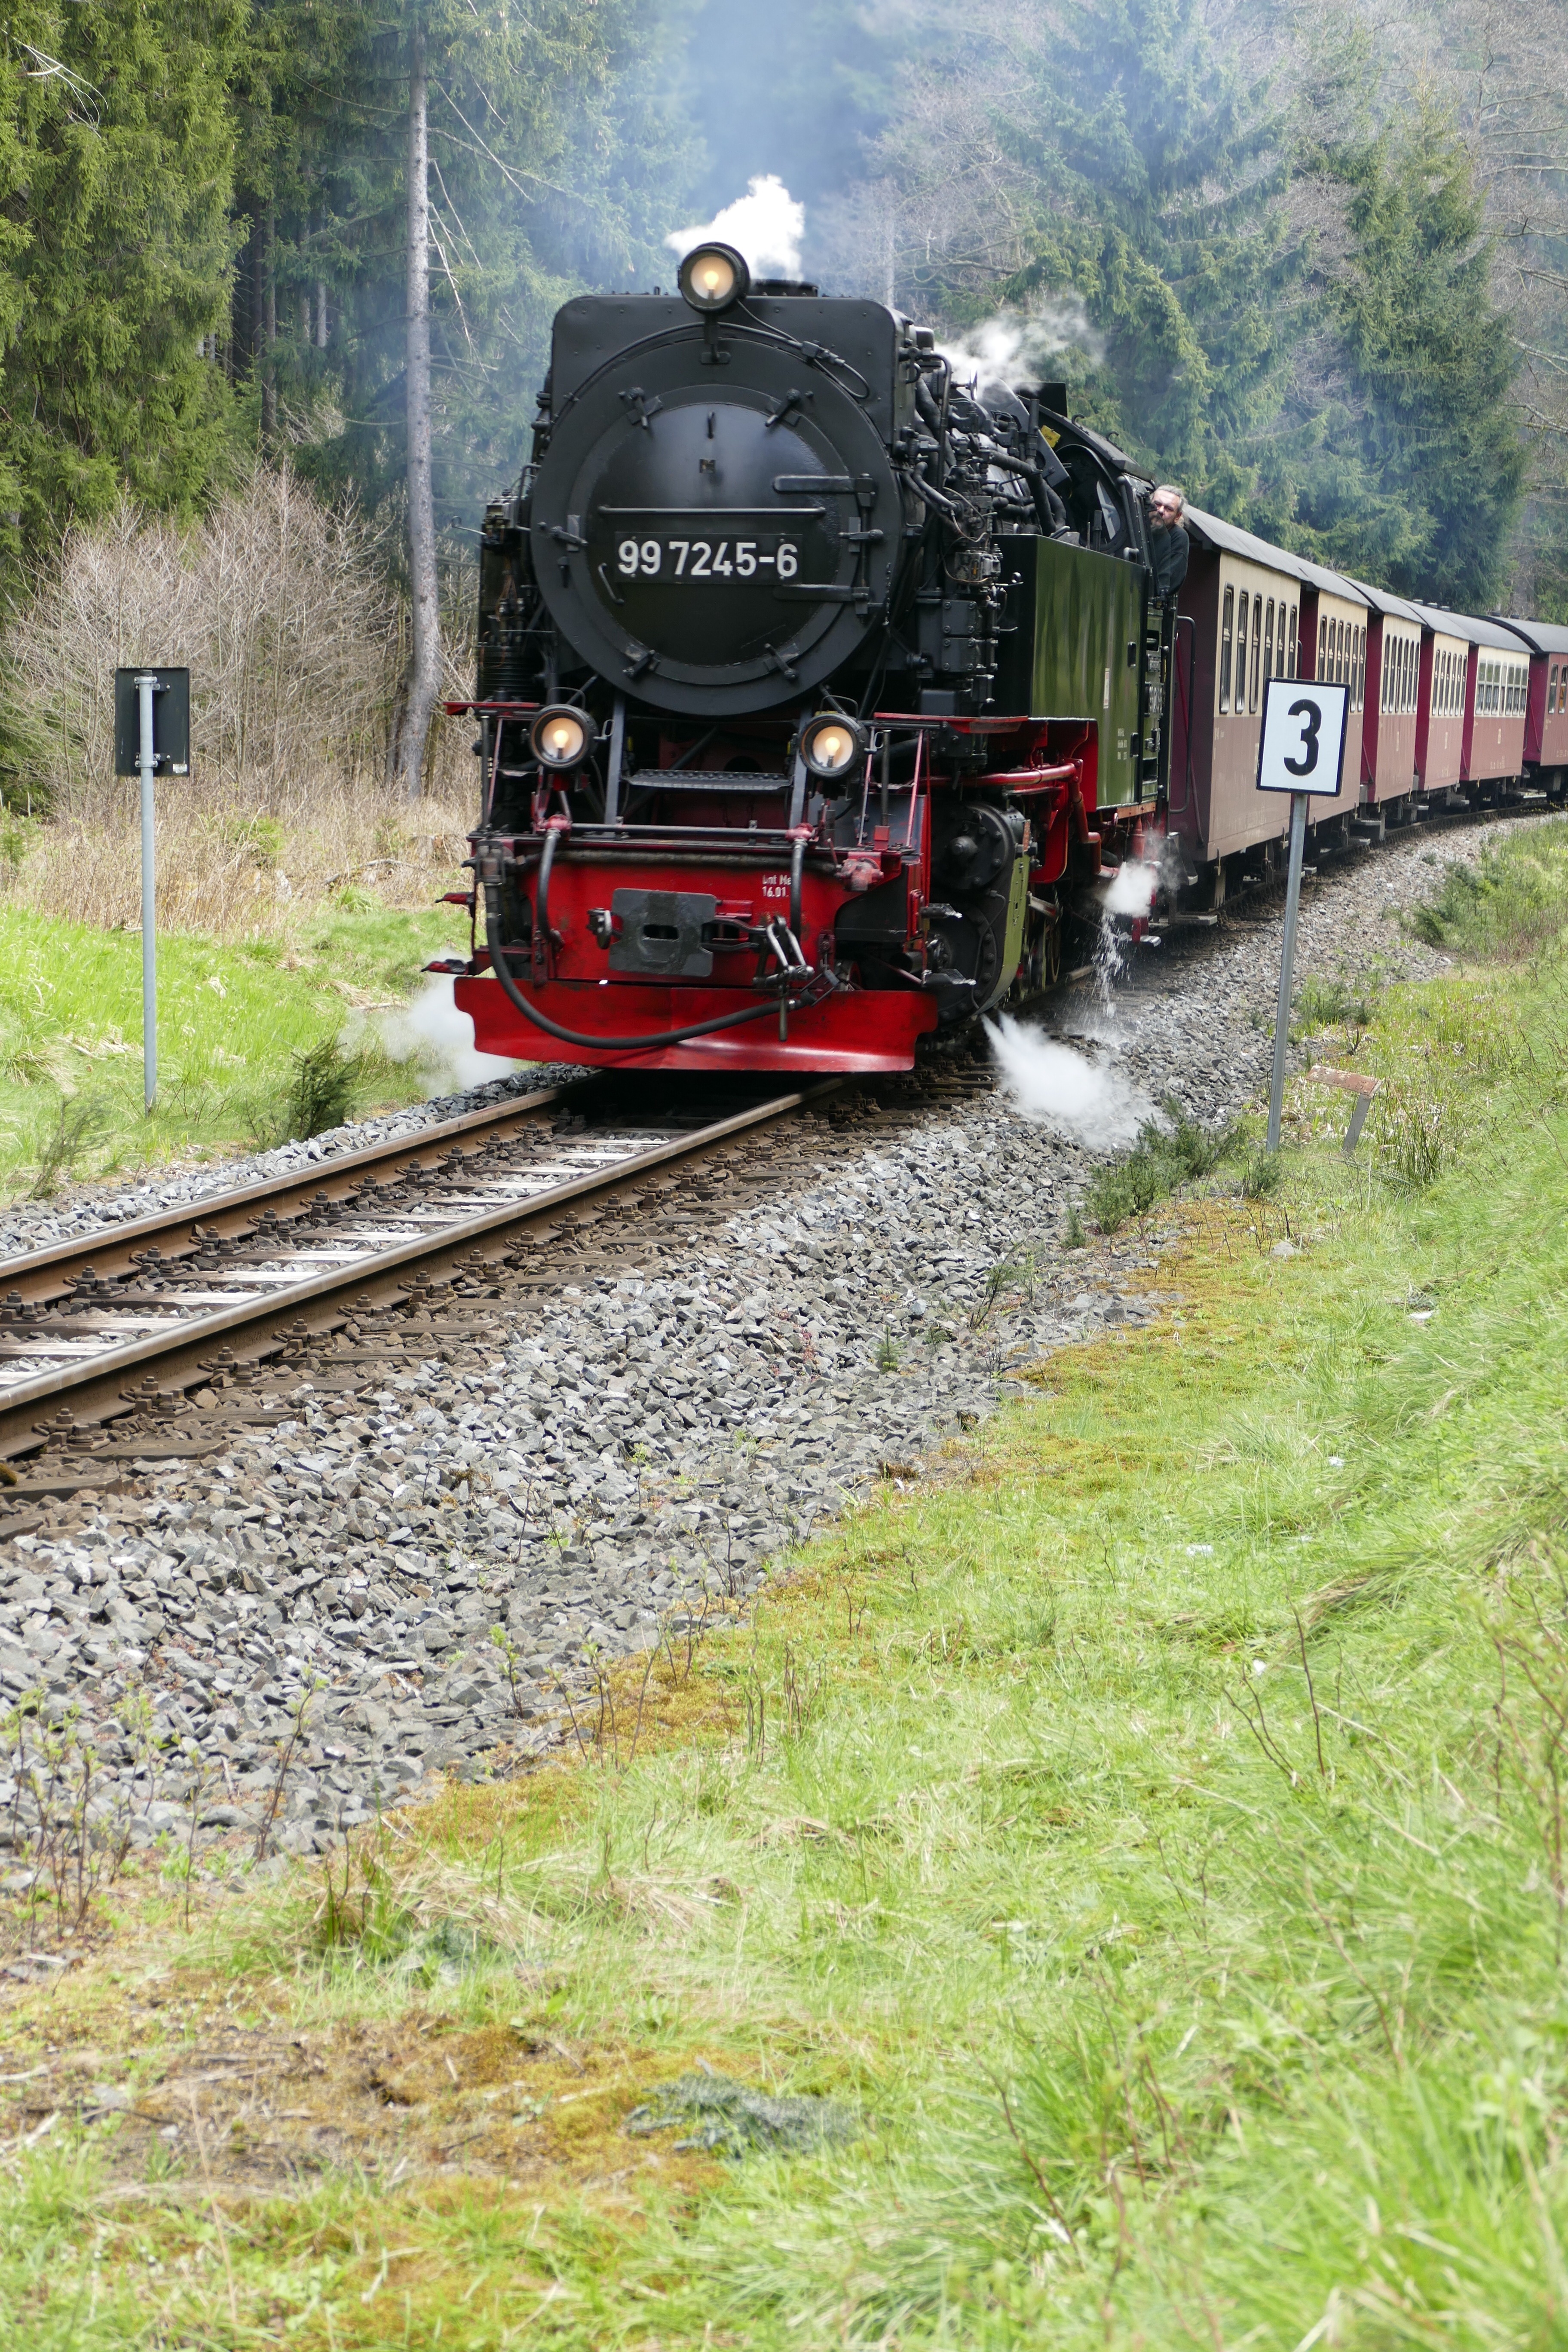
nature, forest, track, railway, steam, train, smoke, asphalt, transport, vehicle, tourism, locomotive, rail transport, steam locomotive, narrow gauge, harzquerbahn, rolling stock